Ahron Daum

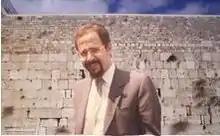
Rabbi Ahron Daum in front of the Kotel.

Ahron Daum (January 6, 1951 – June 27, 2018) was an Israeli-born Modern-Orthodox rabbi, educator, author, and former chief rabbi of Frankfurt am Main from 1987 to 1993. From 1995 until his death in 2018, he was a lecturer at the Faculty for Comparative Religion in Antwerp, Belgium.